Friesach

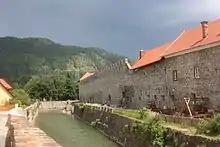
Town fortification

The settlement of Friesach beneath Petersberg Castle received town privileges in 1215. During the Middle Ages, it was a principal market town and commercial centre due to an important trade route from Vienna to Venice that ran through the city. The town flourished when Archbishop Eberhard II of Regensberg (1200-1246) made it the second largest city in the Archdiocese of Salzburg and the most important town in Carinthia. From local silver resources it even minted its own currency called the "Friesacher Pfennig" or "Frizatik", widely used within the Austrian and Hungarian lands in the 12th century. The town gained in regional importance, and by the 13th century the Friesach "pfennig" was the standard coin used in the eastern Alps - circulated even as far as Croatia. The importance of the town diminished with the rise of the House of Habsburg, Carinthian dukes since 1335. The fortress, however, continued to be an important power basis of the Salzburg prince-archbishops throughout the Middle Ages, once again enlarged and strengthened by Leonhard von Keutschach from 1495 onwards. It nevertheless belonged to Salzburg until the secularisation of the archbishopric in 1803, when Friesach finally fell to Carinthia.